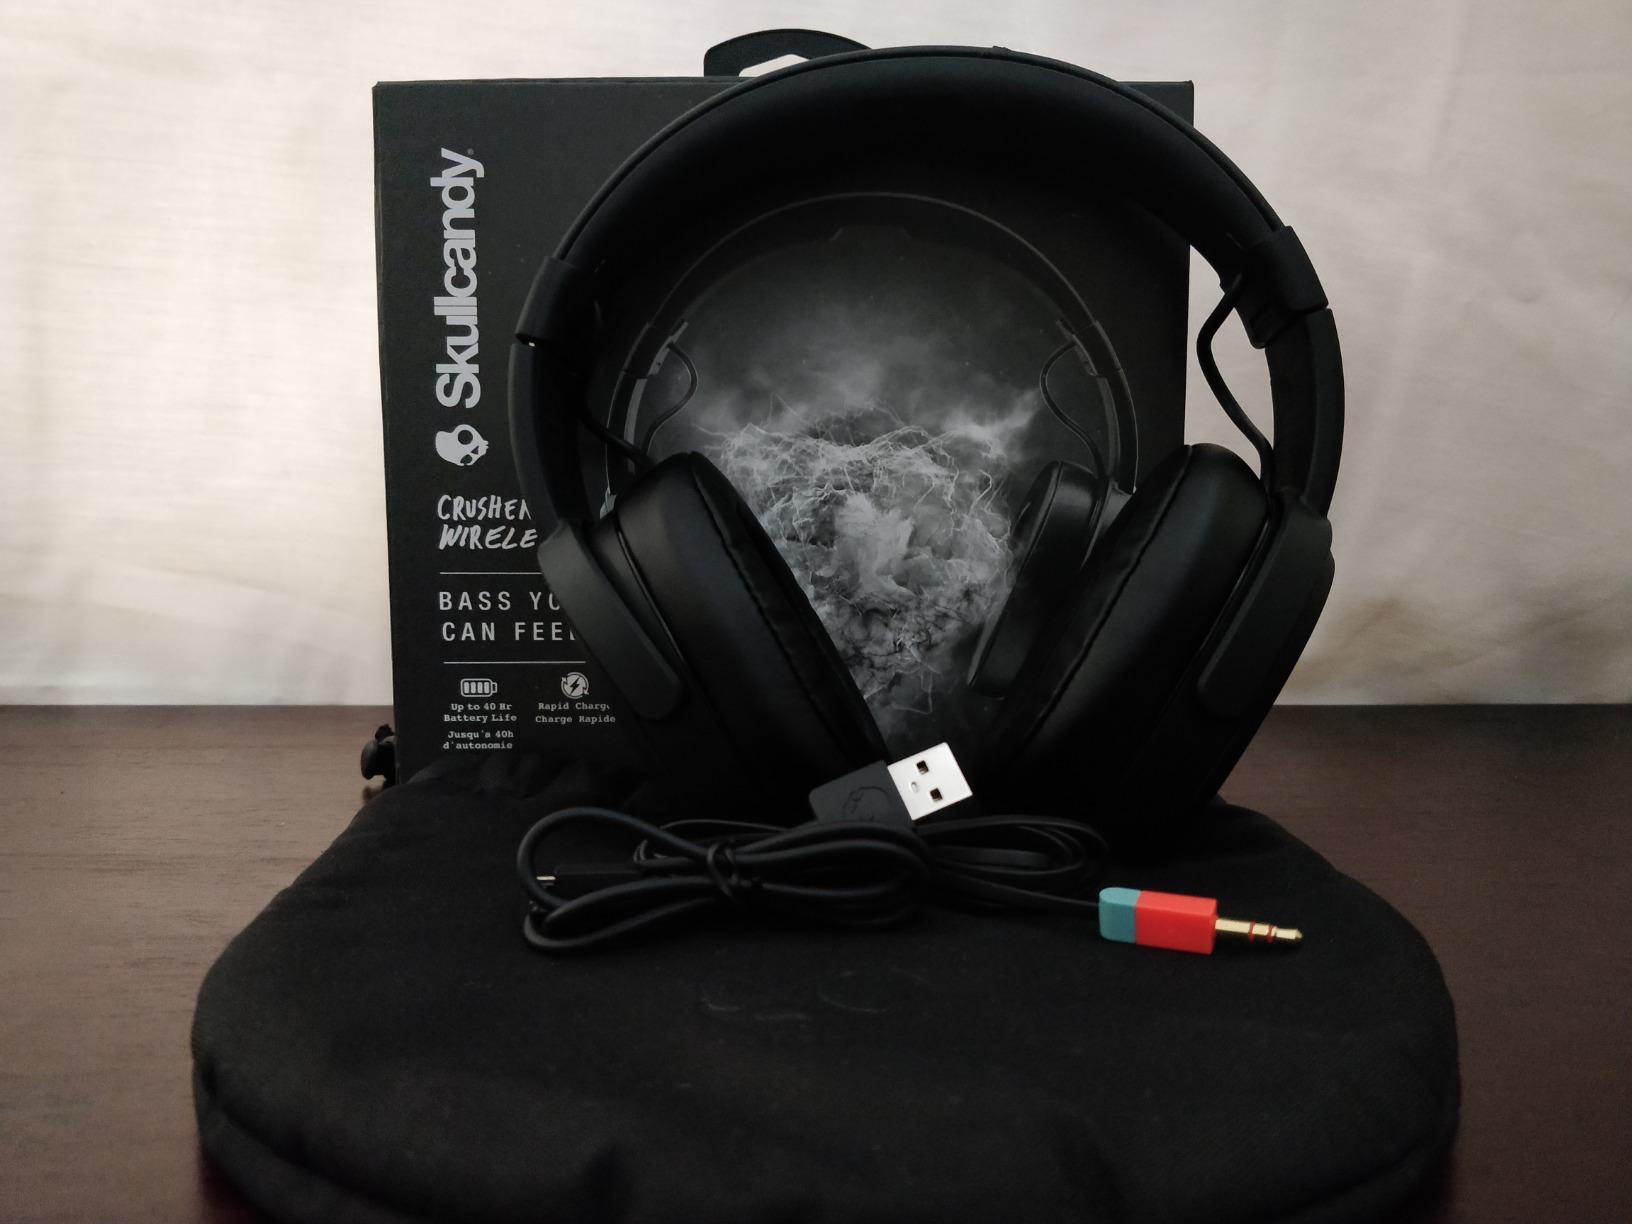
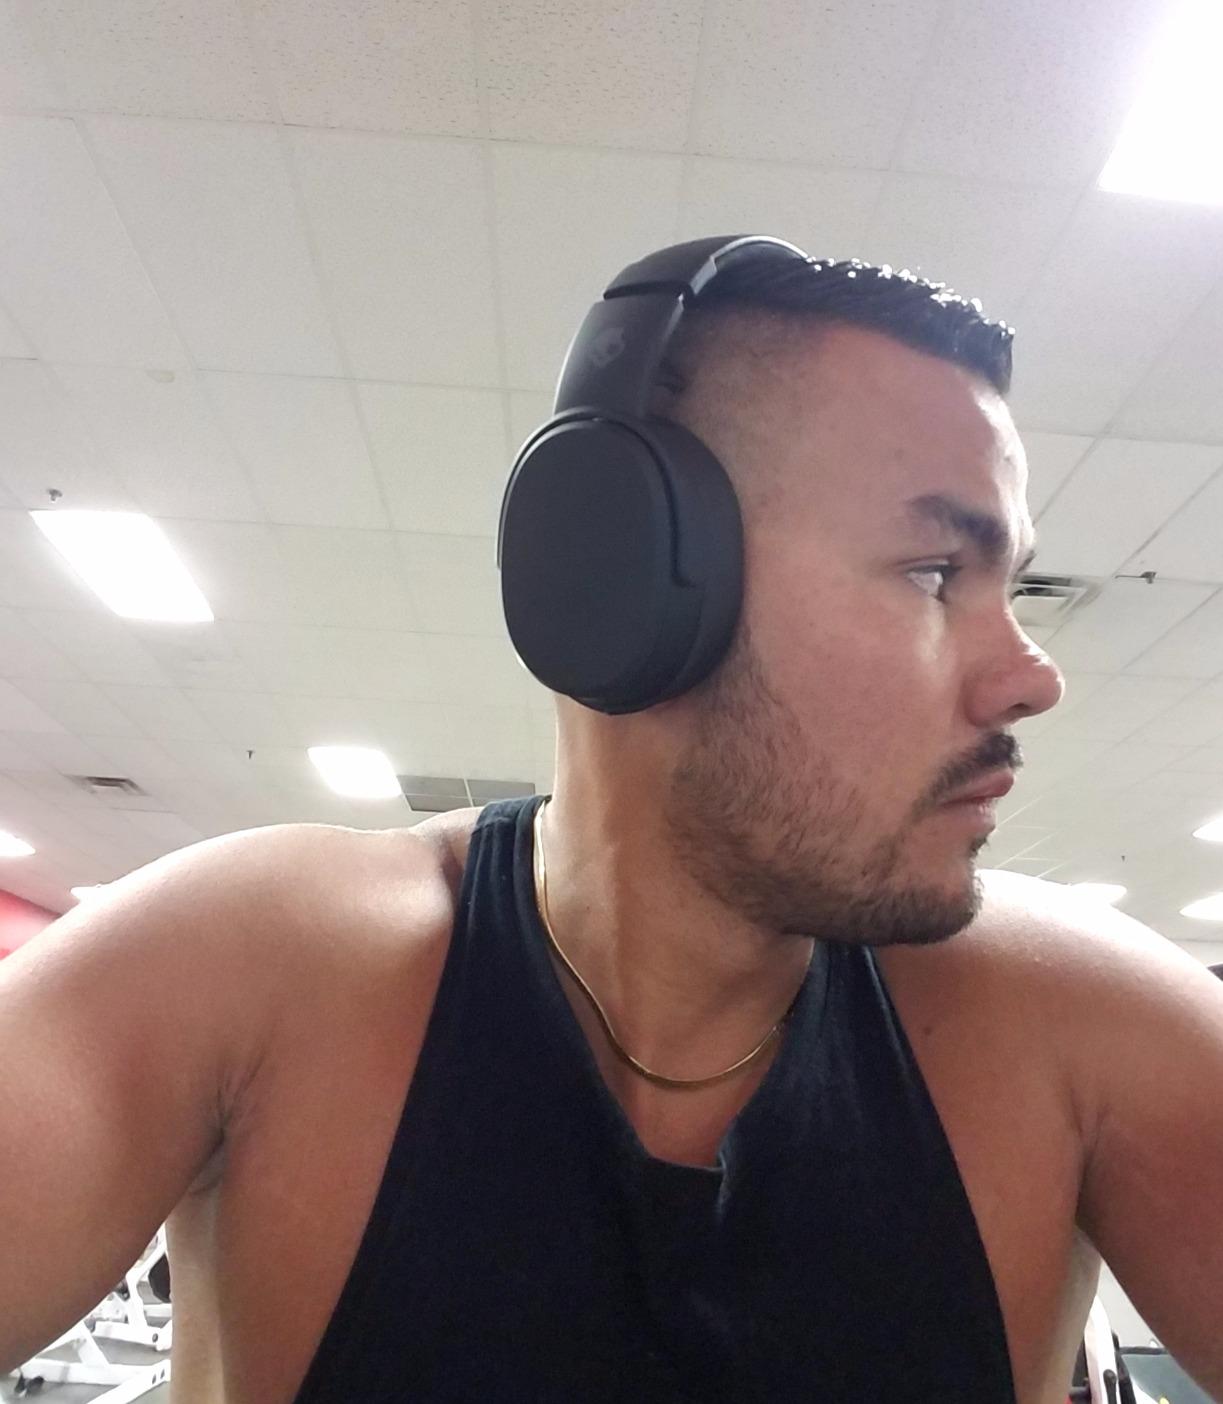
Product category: headphones
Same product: yes